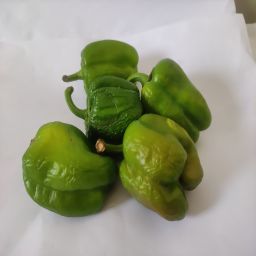
Crop: Bell Pepper
Quality: Ripe